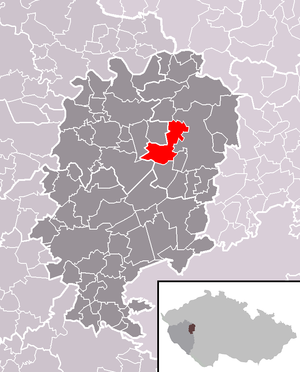
Drahoňův Újezd est une commune du district de Plzeň-Sud, dans la région de Plzeň, en République tchèque. Sa population s'élevait à 132 habitants en 2018.